John Knox House

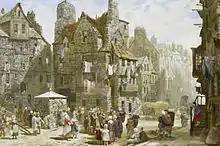
John Knox's House, painted by Louise Rayner c. 1861

The house itself was built from 1470, featuring a fine wooden gallery and hand-painted ceiling. It had belonged to Walter Reidpath whose grandson John Arres inherited it and left it to his daughter Mariota Arres in 1556. She married James Mosman, a goldsmith. Her father-in-law John Mosman, also a goldsmith, had refashioned the crown of Scotland for James V.